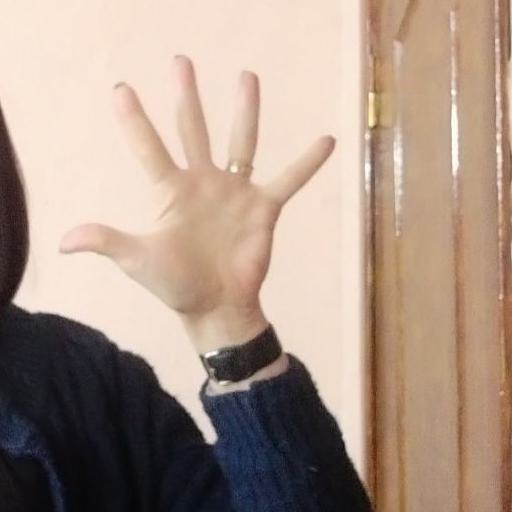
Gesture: palm